Granville Sharp

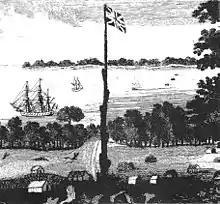
View from Granville Town looking north to Bullom Shore from "Voyages to the River Sierra Leone" by John Matthews, 1788

Sharp was not completely alone at the beginning of the struggle: the Quakers, especially in America, were committed abolitionists. Sharp had a long and fruitful correspondence with Anthony Benezet, a Quaker abolitionist in Pennsylvania. However, the Quakers were a marginal group in England, and were debarred from standing for Parliament, and they had no doubt as to who should be the chairman of the new society they were founding, The Society for Effecting the Abolition of the Slave Trade. On 22 May 1787, at the inaugural meeting of the committee – nine Quakers and three Anglicans (who strengthened the committee's likelihood of influencing Parliament) – Sharp's position was unanimously agreed. In the 20 years of the society's existence, during which Sharp was ever-present at committee meetings, such was Sharp's modesty that he would never take the chair, always contriving to arrive just after the meeting had started to avoid any chance of having to take the meeting. While the committee felt it sensible to concentrate on the slave trade, Sharp felt strongly that the target should be slavery itself. On this he was out-voted, but he worked tirelessly for the Society nevertheless.